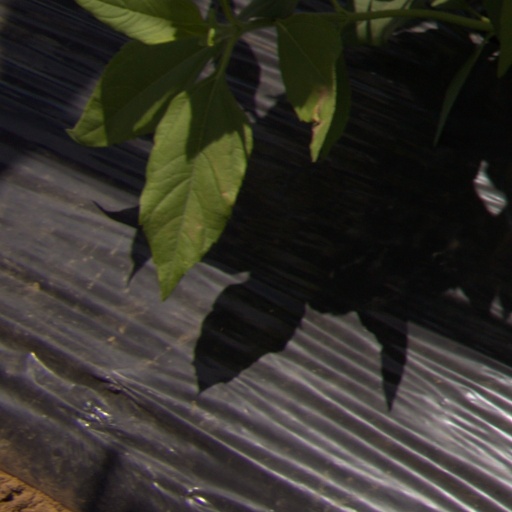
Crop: Jerusalem artichoke